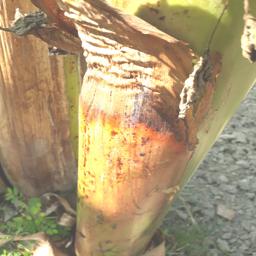
Label: PSEUDOSTEM WEEVIL